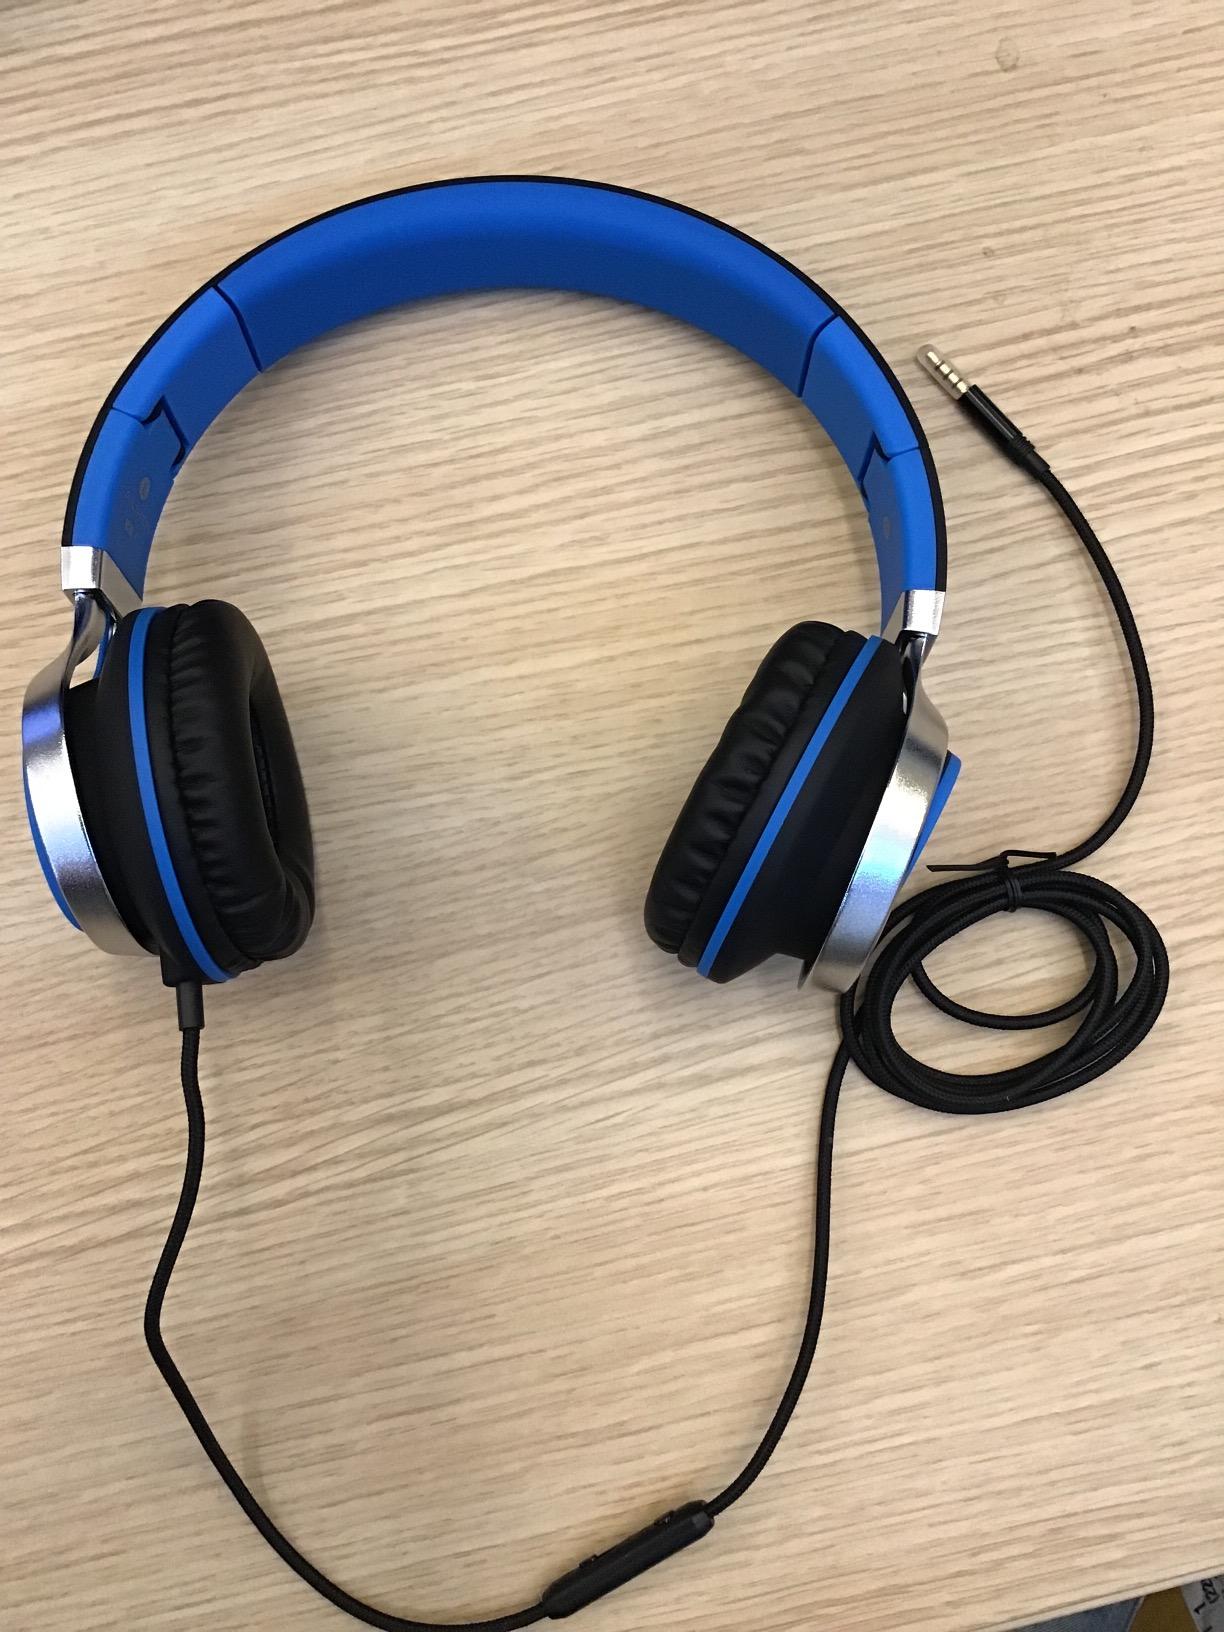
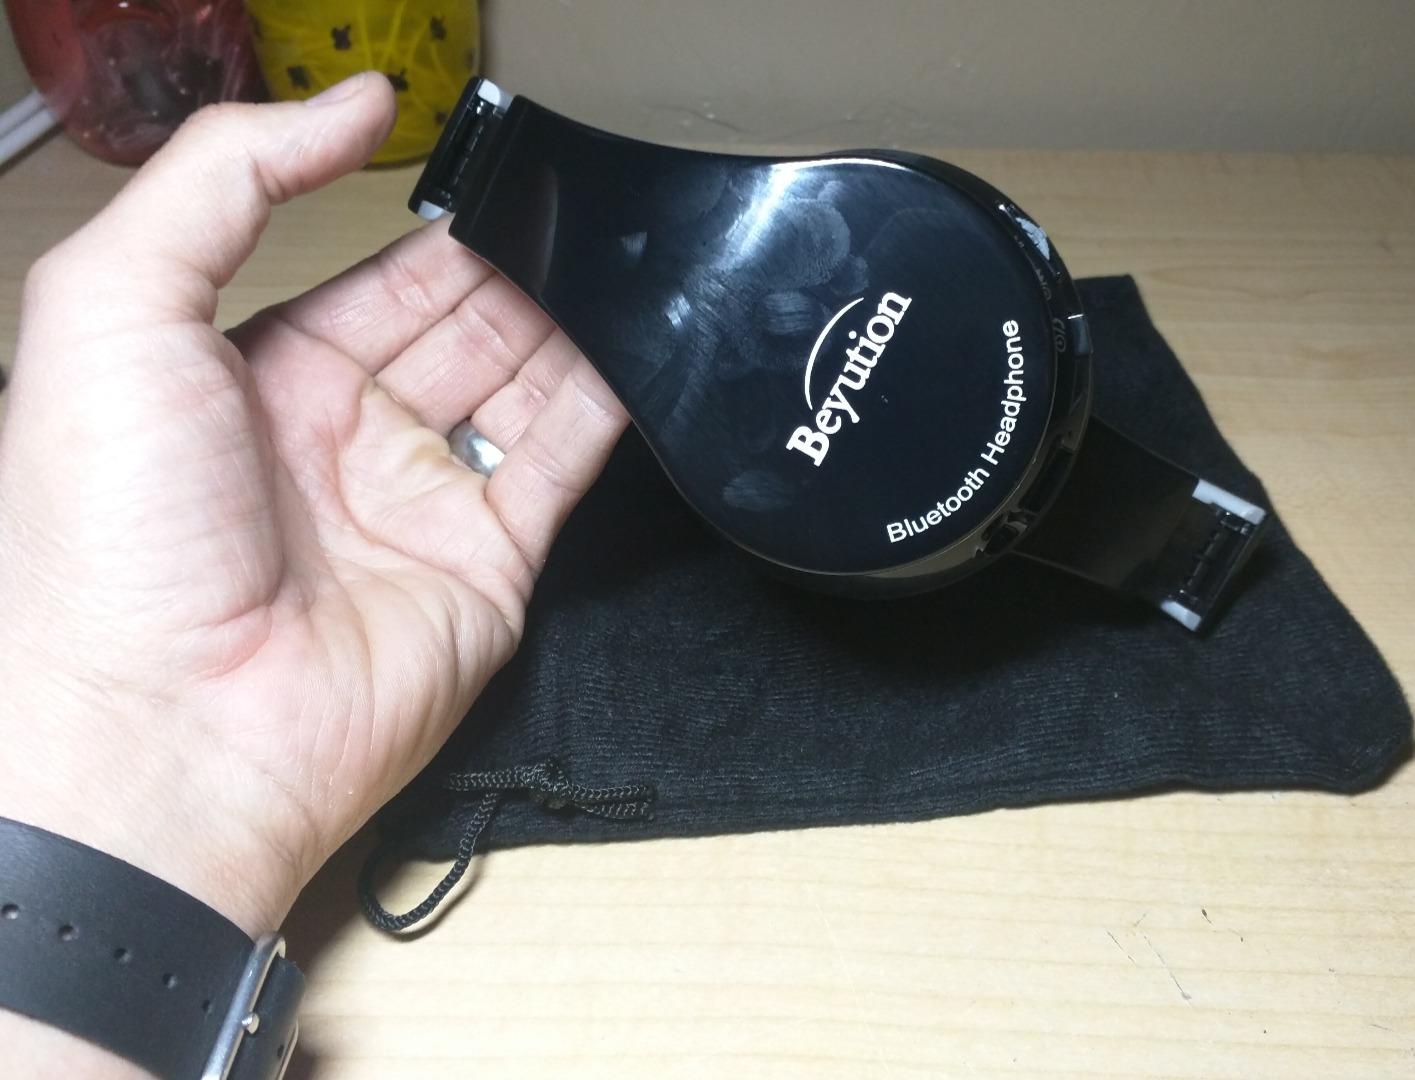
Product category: headphones
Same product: no